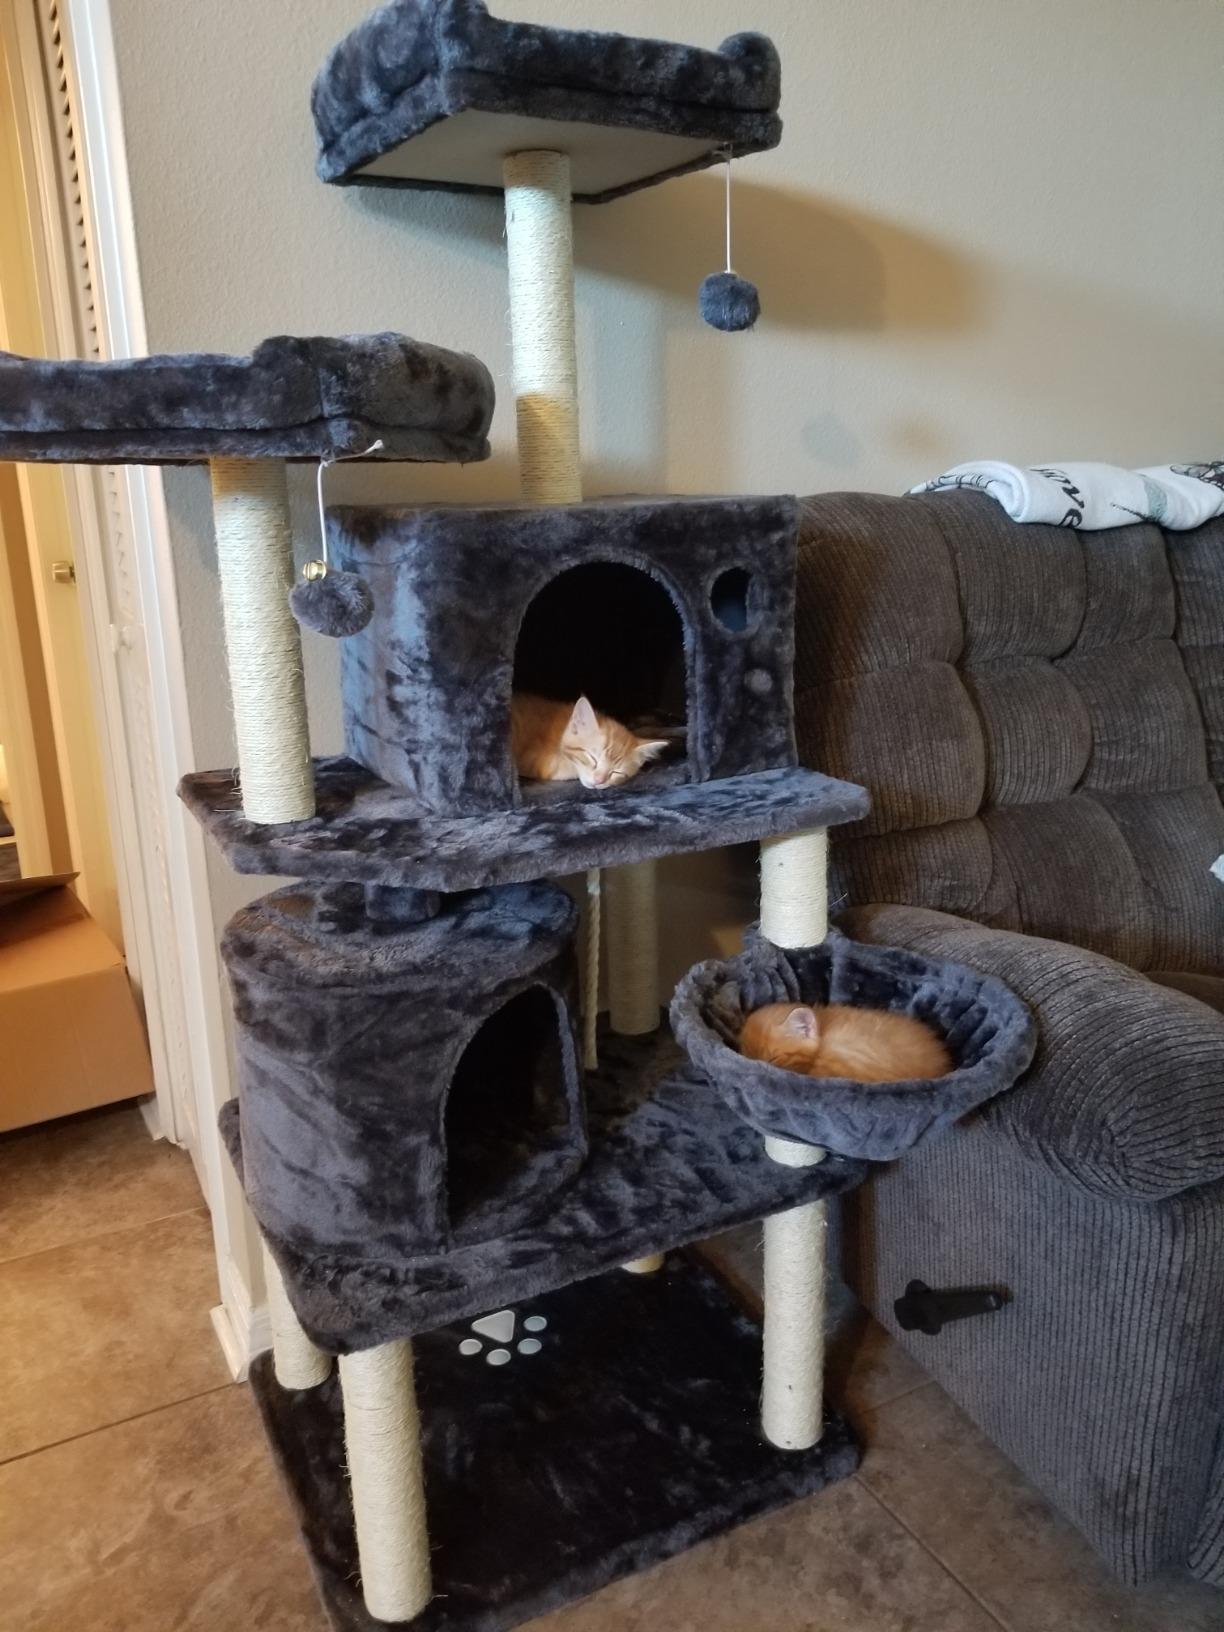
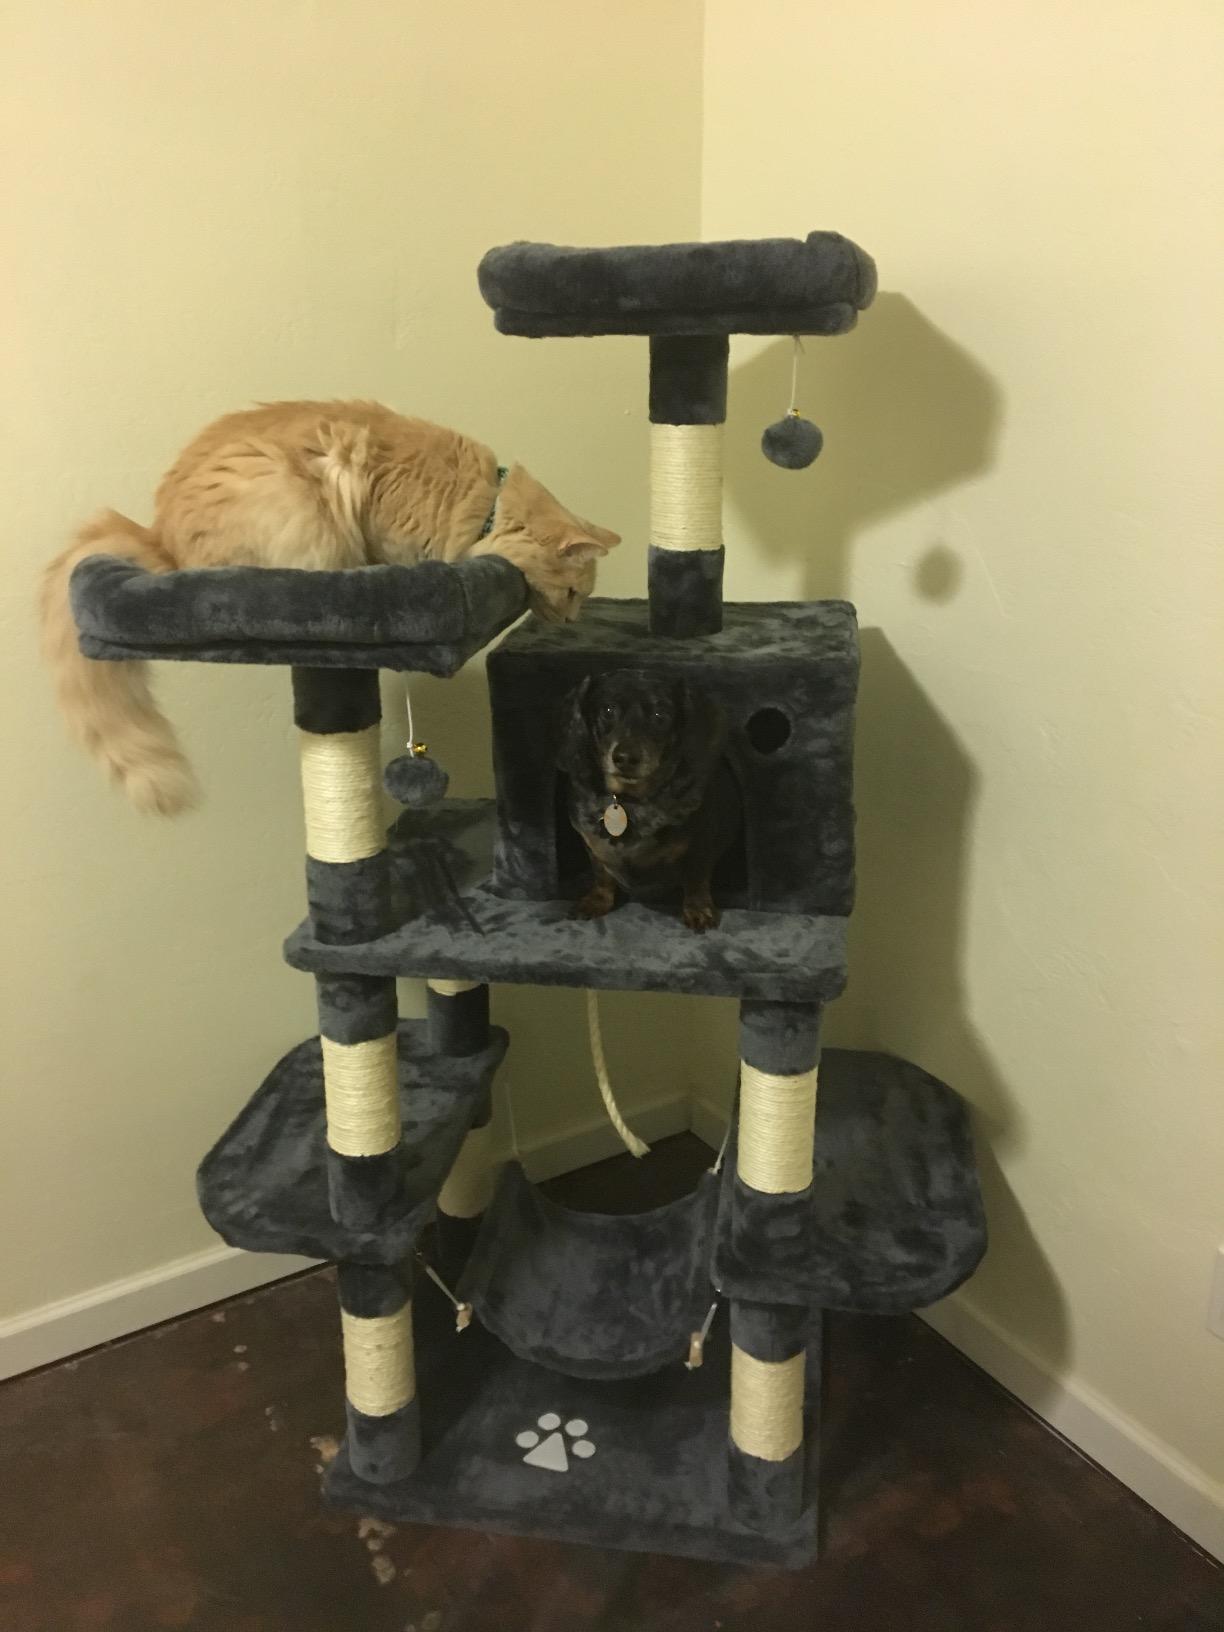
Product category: items_cat tree
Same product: no